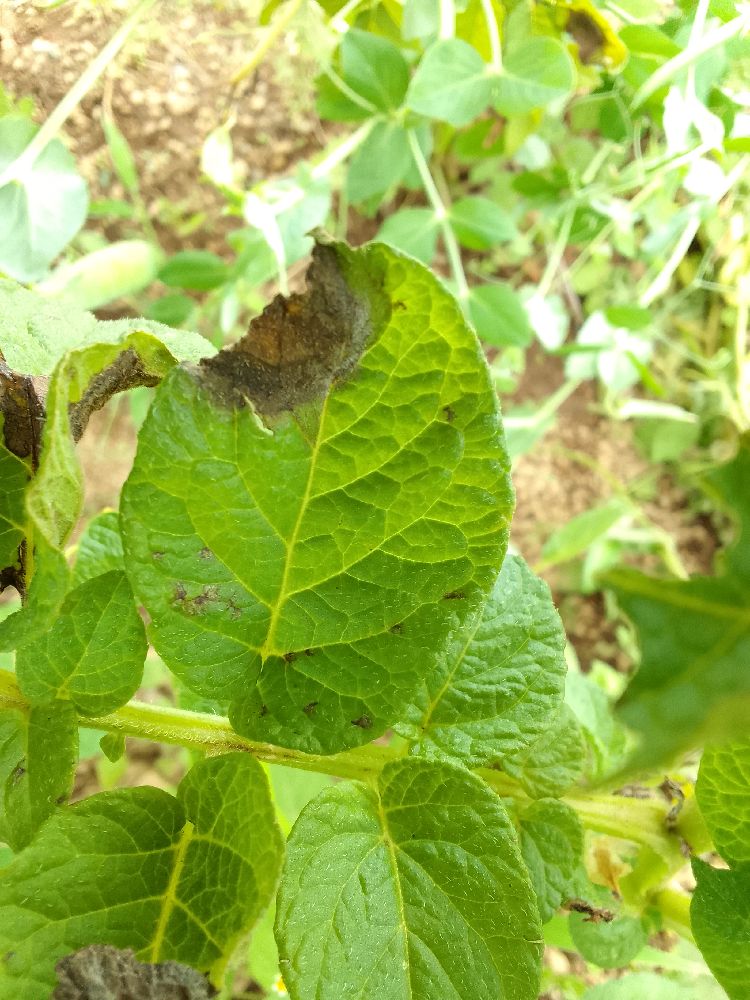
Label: Late blight